Blake Cochrane

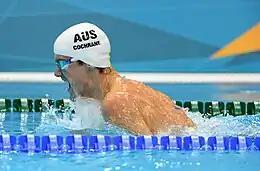

Blake Cochrane, (born 25 January 1991) is a retired Australian Paralympic swimmer. He won a silver medal at the 2008 Beijing Paralympics, two gold medals at the 2012 London Paralympics, a silver medal at the 2016 Rio Paralympics, and a silver and one bronze medal at the 2020 Tokyo Paralympics.